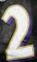
Number: 2